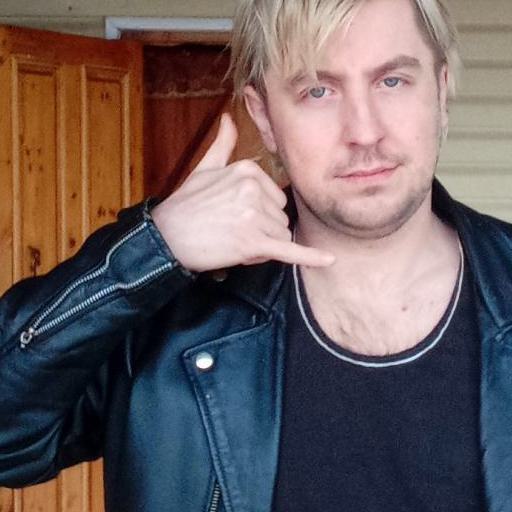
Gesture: call